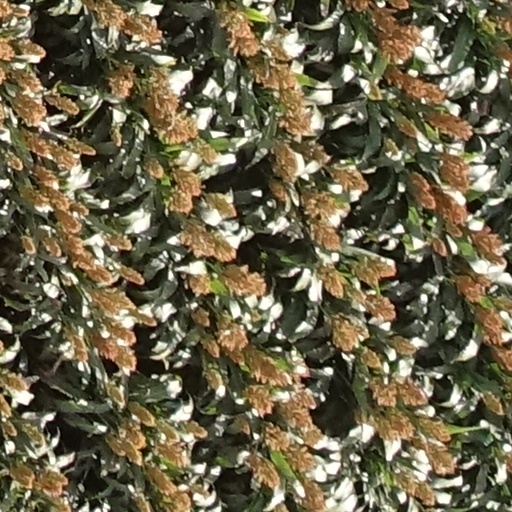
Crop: sorghum